Birky, Chuhuiv Raion, Kharkiv Oblast

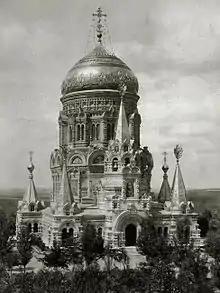
The Cathedral of Christ the Saviour in Birky was destroyed during the Second World War.

1321 persons were recorded in 1864. Railway opened in 1869. This was the site of the Borki train disaster in 1888, which nearly killed Emperor Alexander III of Russia. 2791 residents were living here in 1914.